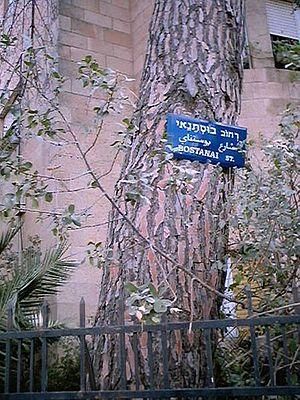
Jérusalem ouest - Quartier EMEK REFA'IM - rue BOUSTENAI עברית: רח' בוסתנאי בירושלים. צולם על ידי.